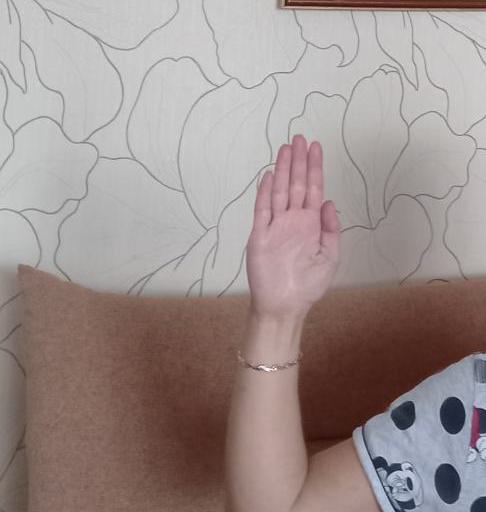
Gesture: stop